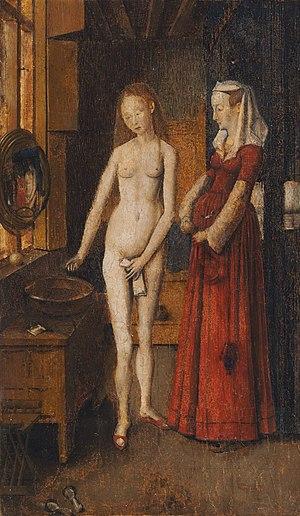
La Femme au miroir est une peinture à l'huile sur toile réalisée par le peintre italien Titien vers 1515. Conservé au musée du Louvre à Paris, le tableau fait l'objet de plusieurs répliques de la main même du maître ou de son atelier dont une est conservée à la pinacothèque du château de Prague, en République tchèque, et l'autre au musée national d'art de Catalogne, à Barcelone en Espagne.
La Femme à la toilette est un tableau datant des environs de 1434 et aujourd'hui perdu du peintre néerlandais Jan van Eyck.